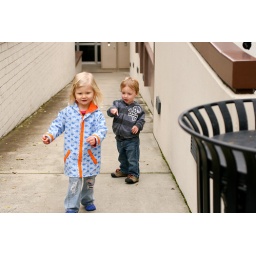
A little girl we see at the market every so often. D was interested in her pretzel sticks here...